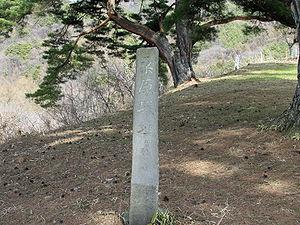
Le château de Kuwabara, également connu sous le nom de château de Takatoya ou château de Suisho, est un yamashiro situé à Suwa, préfecture de Nagano au Japon. Le château est construit au XVIᵉ siècle par le clan Kuwabara.